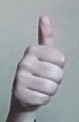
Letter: aleff